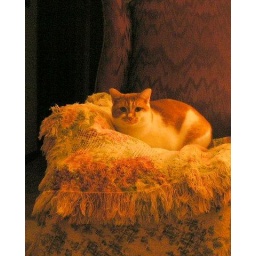
My cat Quinn, she is in her favorite chair